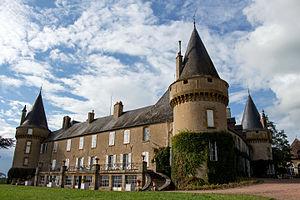
Château de Villemolin This building is indexed in the Base Mérimée, a database of architectural heritage maintained by the French Ministry of Culture,
Le château de Villemolin est situé sur la commune d'Anthien dans la Nièvre, à 20 kilomètres au sud de Vézelay et à 30 kilomètres au sud-ouest d'Avallon, en bordure du Parc naturel régional du Morvan.